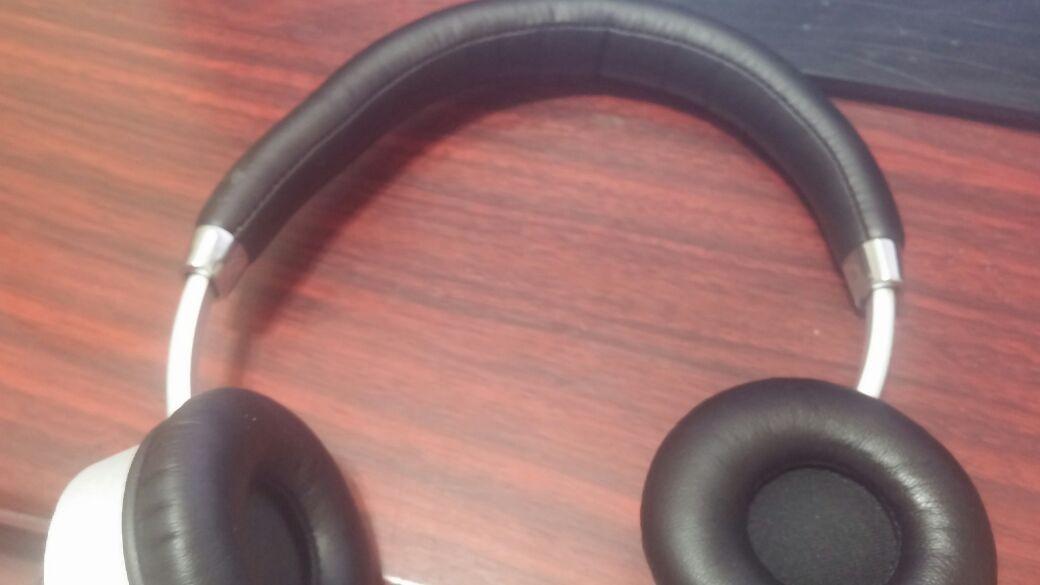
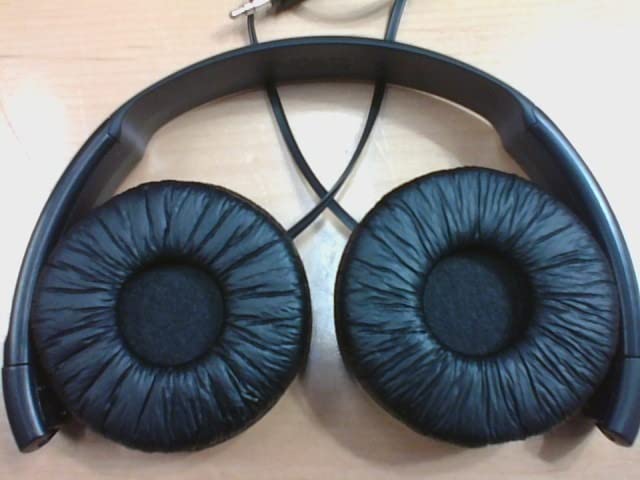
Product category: headphones
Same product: no